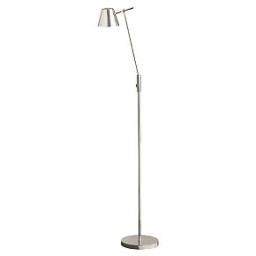
Need 1 by reading chair in office